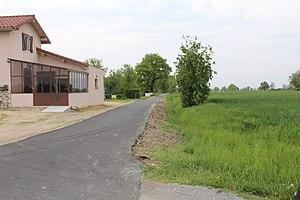
Voie verte allant d'Attignat à Jayat, Cras-sur-Reyssouze.
La ligne de Chalon-sur-Saône à Bourg-en-Bresse était une ligne de chemin de fer française d'intérêt général à écartement standard des régions Bourgogne et Auvergne-Rhône-Alpes, qui reliait Châlon-sur-Saône à Bourg-en-Bresse, via Saint-Germain-du-Plain.